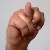
The image shows a hand gesture representing the letter 'N' in Indian Sign Language.